Constables and Governors of Windsor Castle

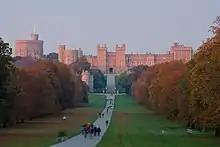
Windsor Castle

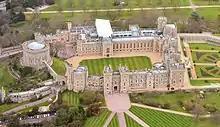
Windsor Castle, from above

The Constable and Governor of Windsor Castle is in charge of Windsor Castle in England on behalf of the sovereign. The day-to-day operations are under the Superintendent, who is an officer of the Master of the Household's Department of the Royal Household.